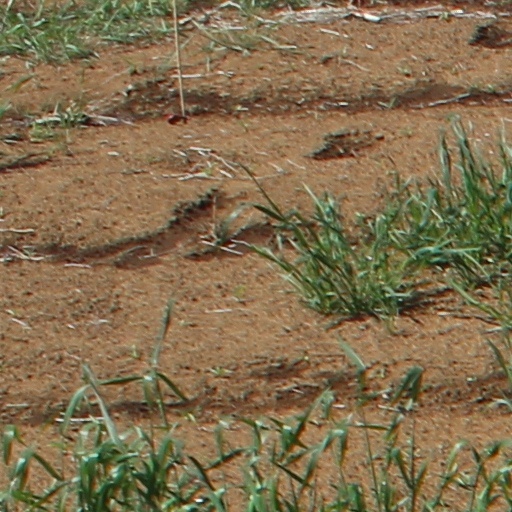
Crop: wheat